Military history of Iceland

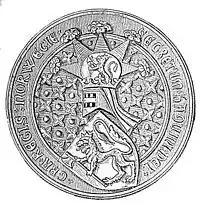
The Great Seal of King Hákon V

Peace barely ensued as the Norwegian King had little capacity to enforce his will over the Atlantic Ocean, his navy, although the most powerful Atlantic navy at the time was too small to carry big enough invasion force all the way to Iceland. The native Nobles continued to maintain their elite troops, which were called "sveinalið" while the "sýslumenn" (sheriffs), most of which were noble descendants of the chieftains, maintained soldiers or "sveinar" for the defence duties that had been delegated to them by law. All inhabitants of a "sýslumaður"´s fief were obligated to follow them in battle against invaders.